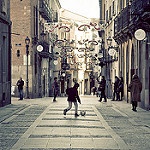
Scene: Outdoor